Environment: lab
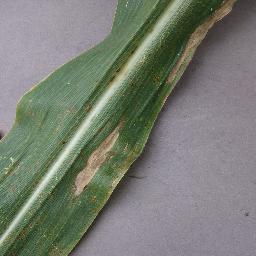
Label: northern_corn_leaf_blight